United Launch Alliance

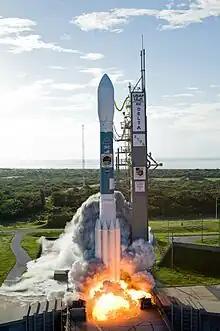
Ignition of the engines of a Delta II

Developed by Lockheed Martin and transitioned to ULA in 2006, the Atlas V has been ULA's primary launch vehicle for over two decades. However, the rocket is currently nearing retirement, with all remaining flights booked and no new orders accepted. As of July 2024, Atlas V has completed 101 missions, with 15 launches scheduled. The rocket has been offered in eleven configurations, though only the "551" and "N22" remain operational.